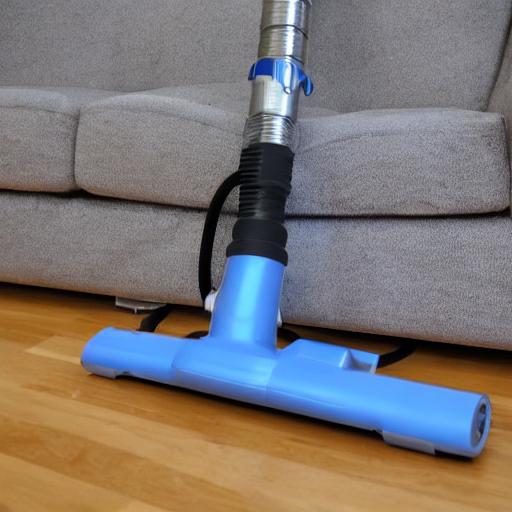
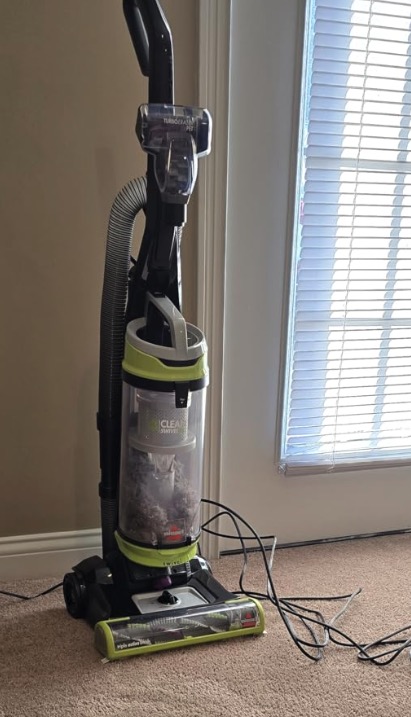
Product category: items_vacuum
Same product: no